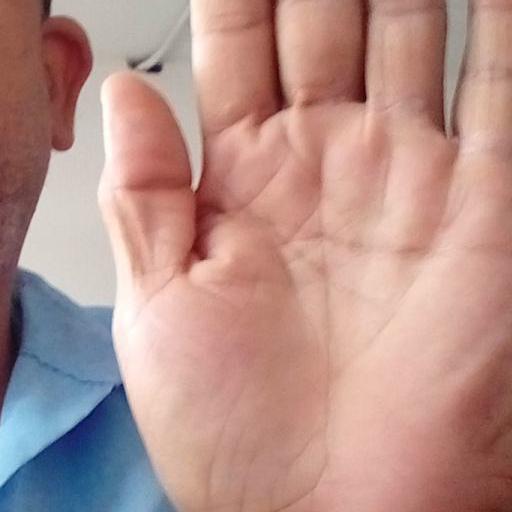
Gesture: stop